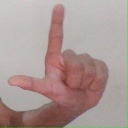
अक्षर: ल